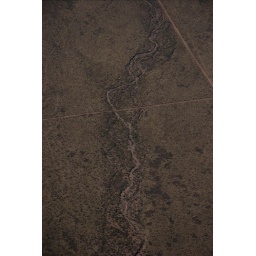
Close up of the dry river bed in the Southwest corner of the property. August 2006